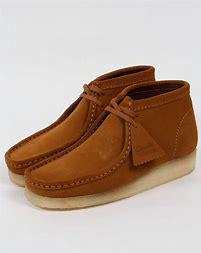
Brand: Clarks
Model: Originals Clarks Originals Wallabee